Constantin Chiriță

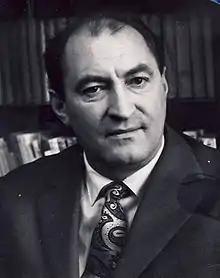
Constantin Chiriță

He was born in 1925 in Ibănești, Vaslui County, Romania. He attended the Gheorghe Roșca Codreanu High School in Bârlad, and finished his high school studies in Bucharest. He then attended the Politehnica University of Bucharest, but did not complete his degree. Instead, he started working for Scînteia, the official newspaper of the Romanian Communist Party.